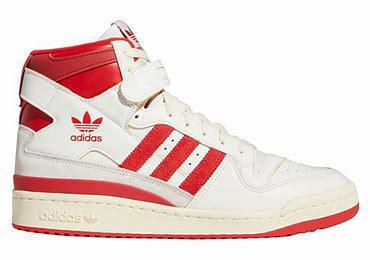
Brand: adidas
Model: Forum Skate